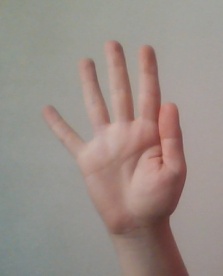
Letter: sheen